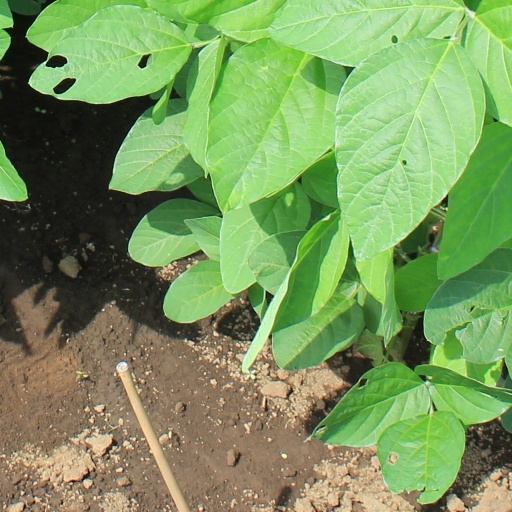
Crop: soybean